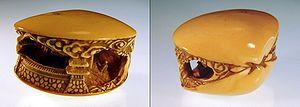
Le netsuke est un objet vestimentaire traditionnel japonais servant à maintenir les sagemono. Le mot se décompose étymologiquement en ne, et tsuke.